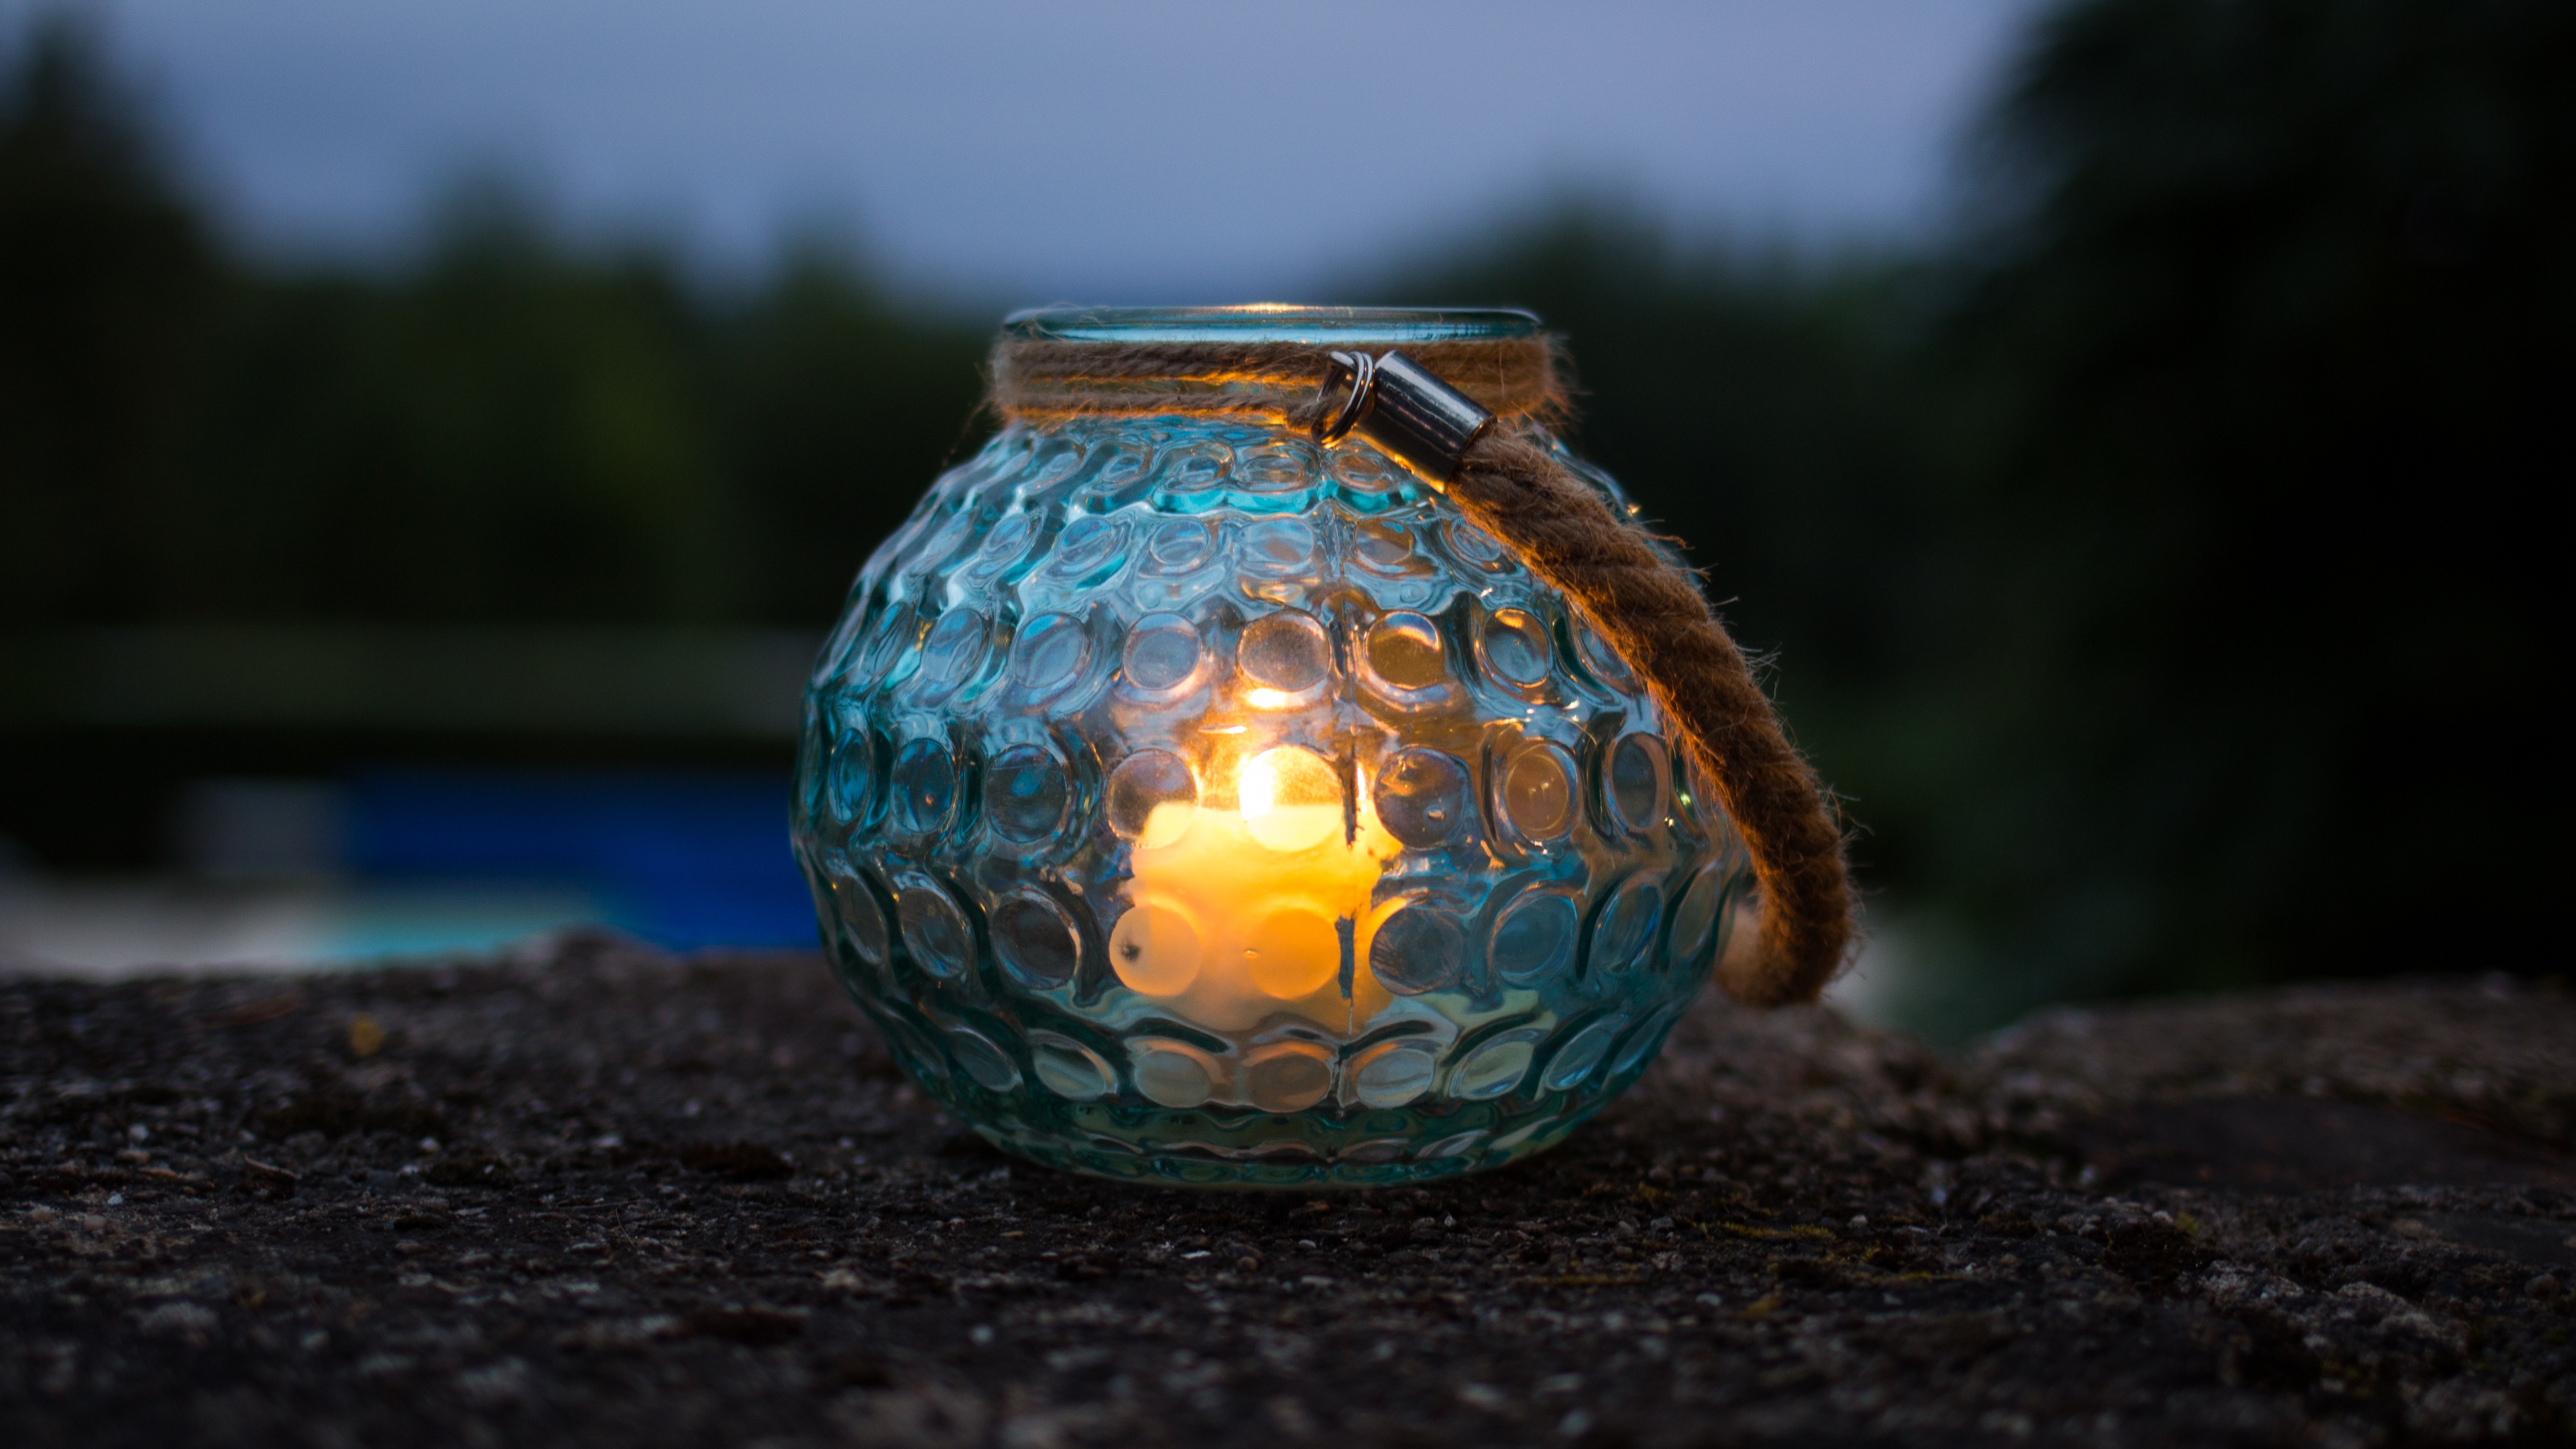
light, glass, green, color, blue, lighting, macro photography